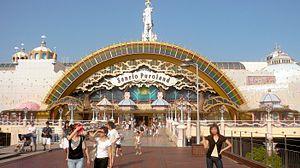
Sanrio Puroland est un parc à thème couvert, situé à Tama New Town, à Tōkyō, au Japon.